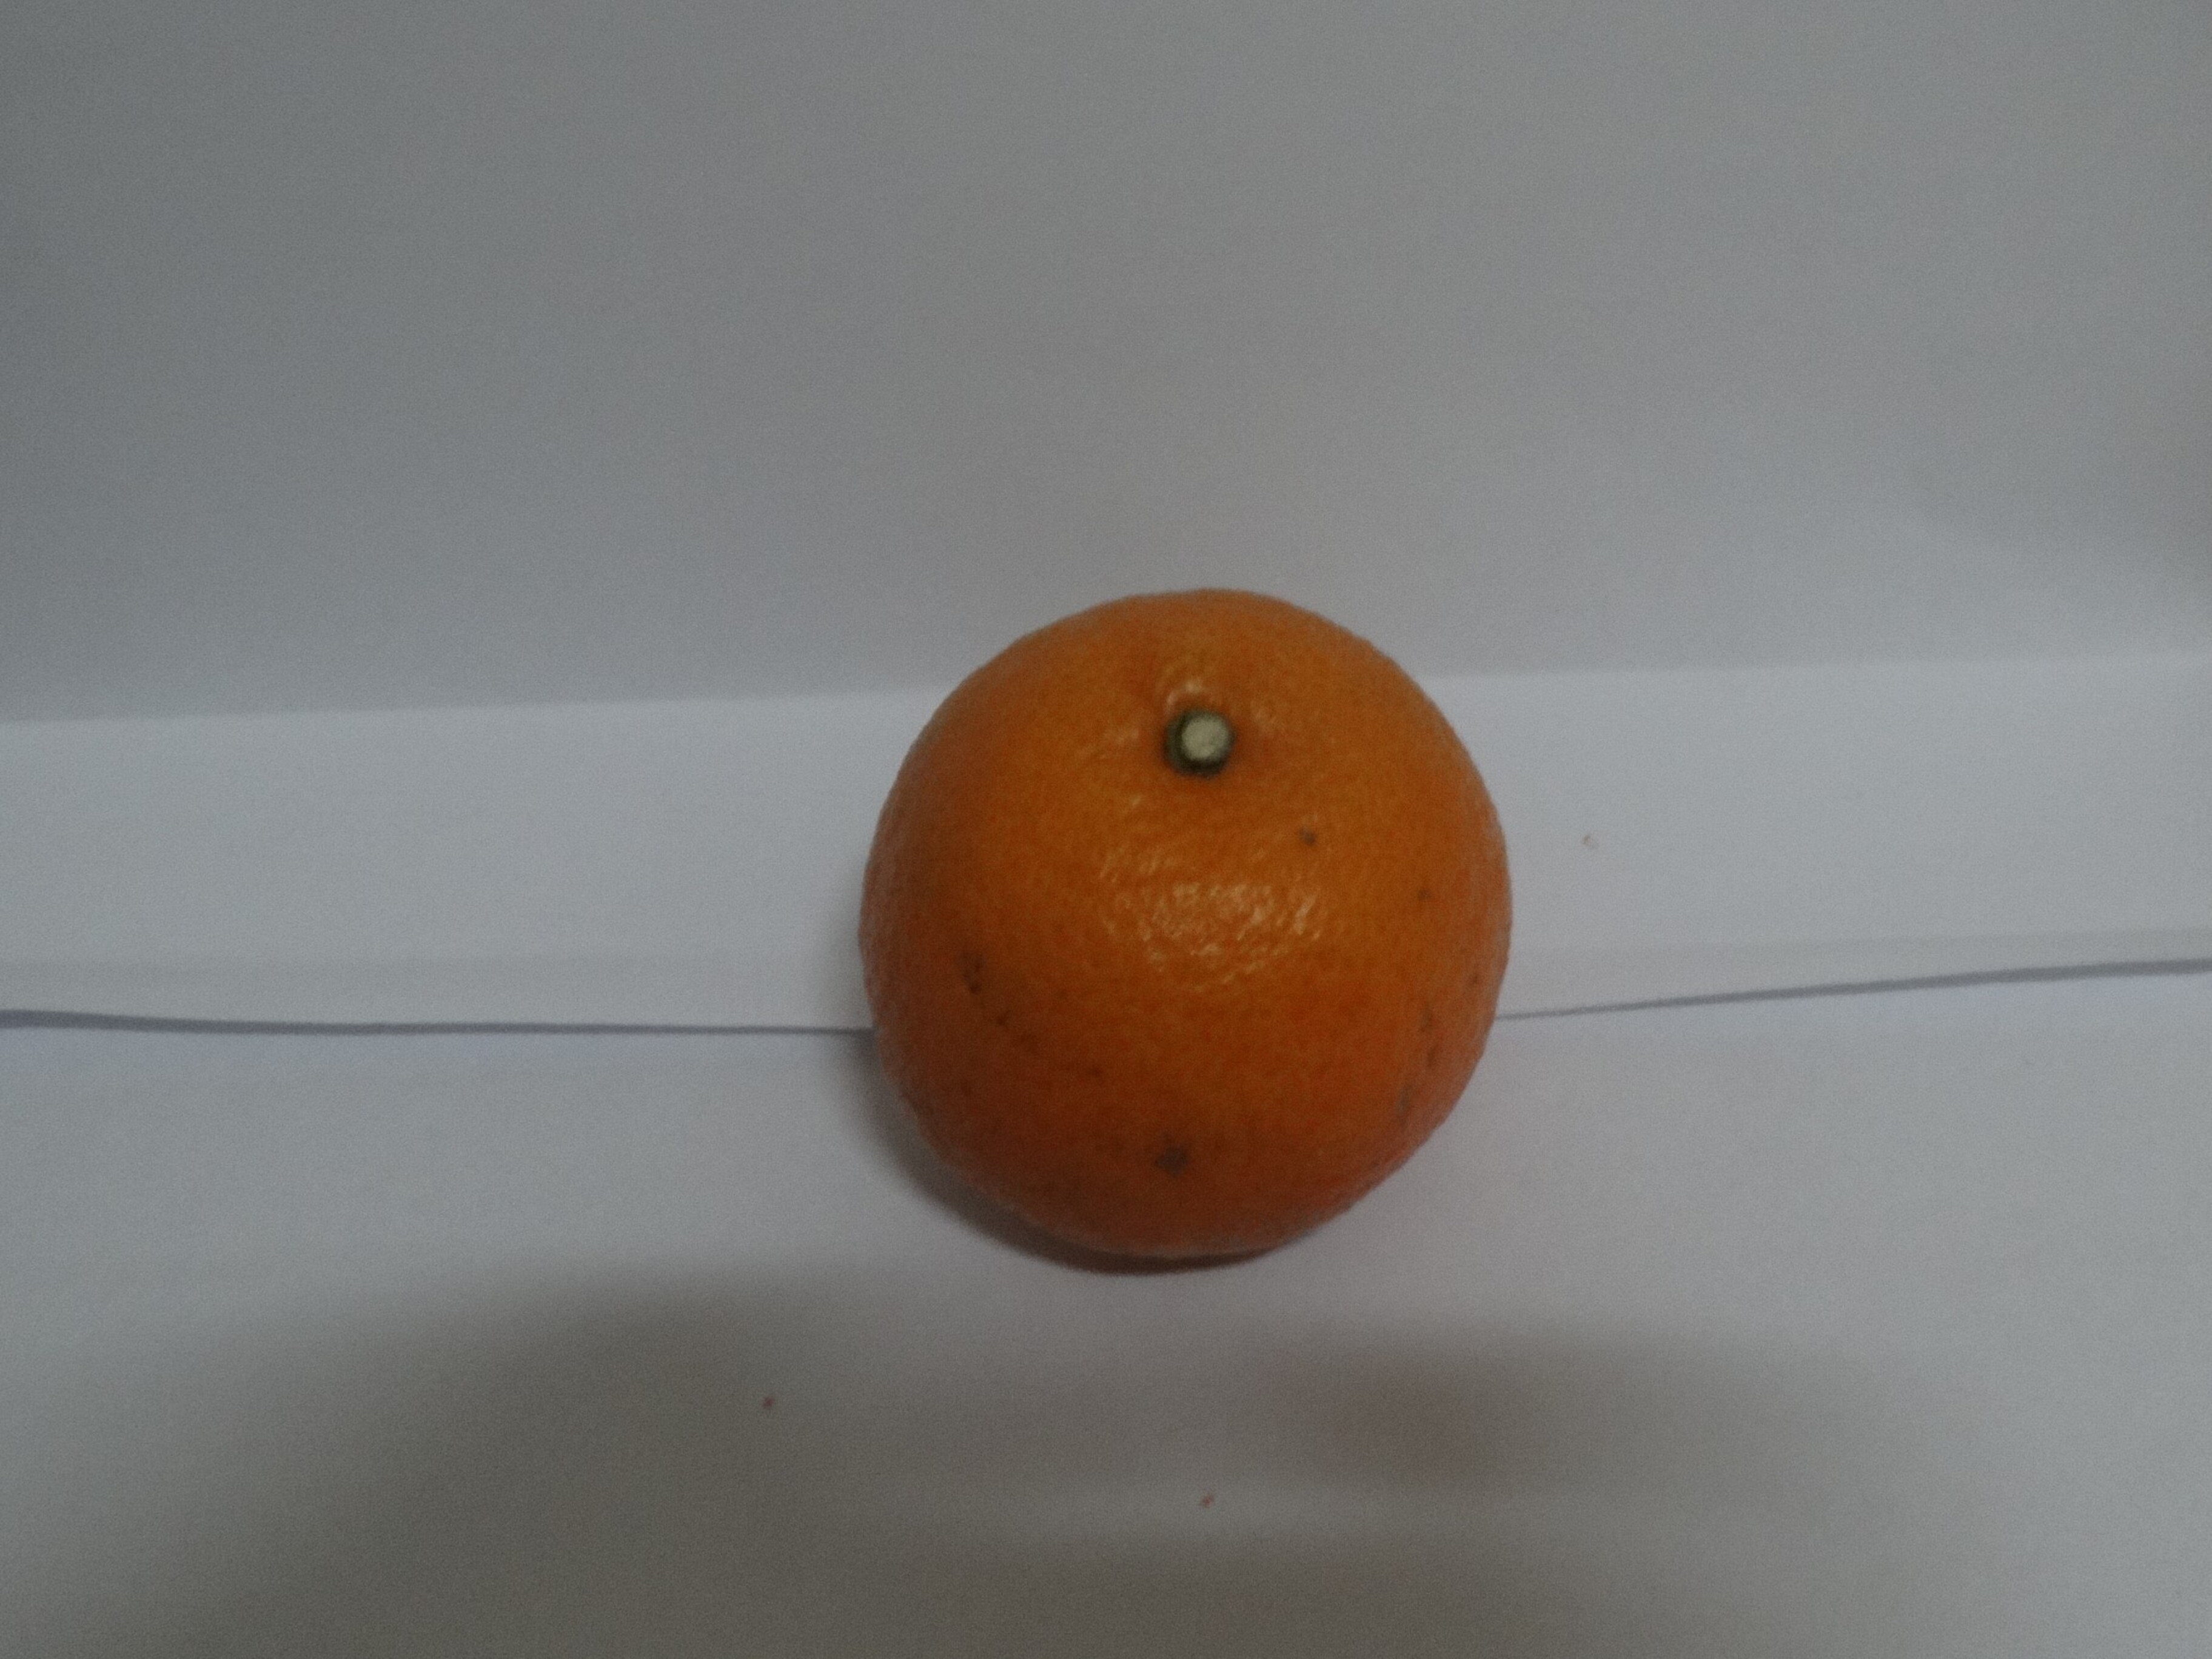
Citrus fruit variety: tankan